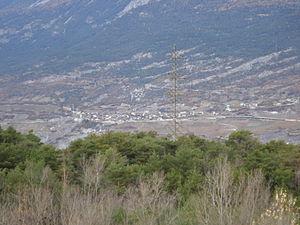
Vue sur Varen / Varonne de l'autre côté du Valais
Varonne ou Varone, appelée en allemand Varen, est une commune suisse du canton du Valais, située dans le district de Loèche.